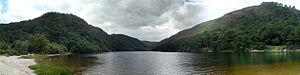
Les montagnes de Wicklow, en anglais : Wicklow Mountains et en irlandais : Sléibhte Chill Mhantáin, sont un massif montagneux situé en Irlande, dans la province du Leinster, essentiellement dans le comté de Wicklow qui leur a donné leur nom. Elles se trouvent sur la côte orientale de l'île, au sud de la capitale, ce qui leur vaut également le nom de montagnes de Dublin dans leur partie septentrionale. Elles constituent la plus vaste région continue de plateaux d'Irlande et culminent à 925 mètres d'altitude au Lugnaquilla, le plus haut sommet de la province. Le massif s'est formé durant l'orogenèse calédonienne, au cours du Dévonien, et se compose principalement de granites avec, en périphérie, des micaschistes ainsi que des quartzites plus anciens, formés au cours de l'Ordovicien. La glaciation du Pléistocène creuse des cirques, des lacs et des vallées en auge, ou glens. À leur extrémité, sous l'action des nombreux fleuves et rivières du massif, parmi lesquels le Liffey, le Dargle, le Slaney et l'Avoca, se forment parfois de profondes gorges.